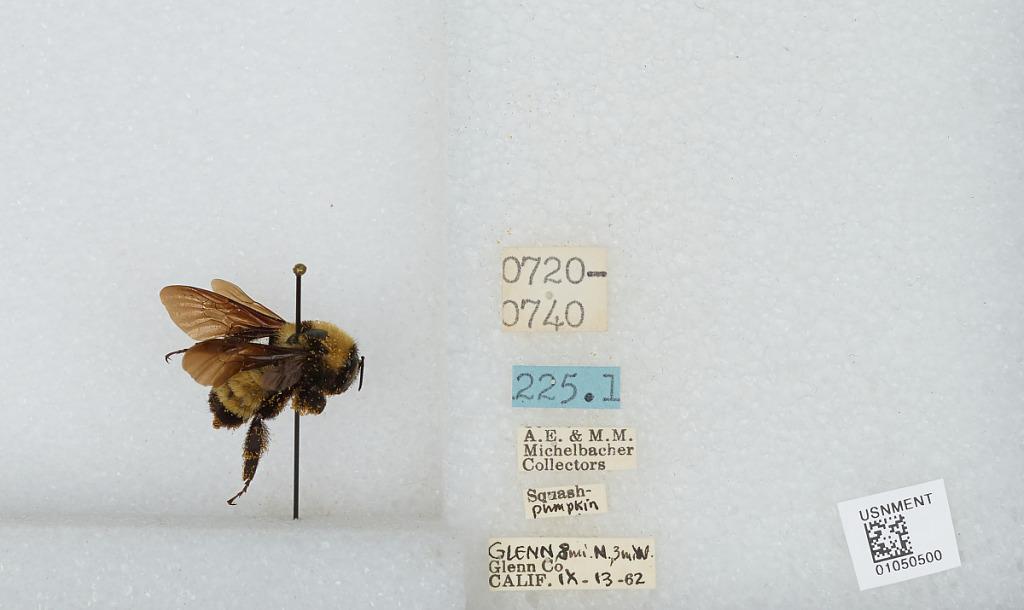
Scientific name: Bombus sp.
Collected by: A. Michelbacher & M. Michelbacher
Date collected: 1962-9-13
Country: United States
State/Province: California
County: Glenn
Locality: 8 miles North, 3 miles West of Glenn County
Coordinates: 39.9128, -123.001